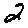
Label: 2